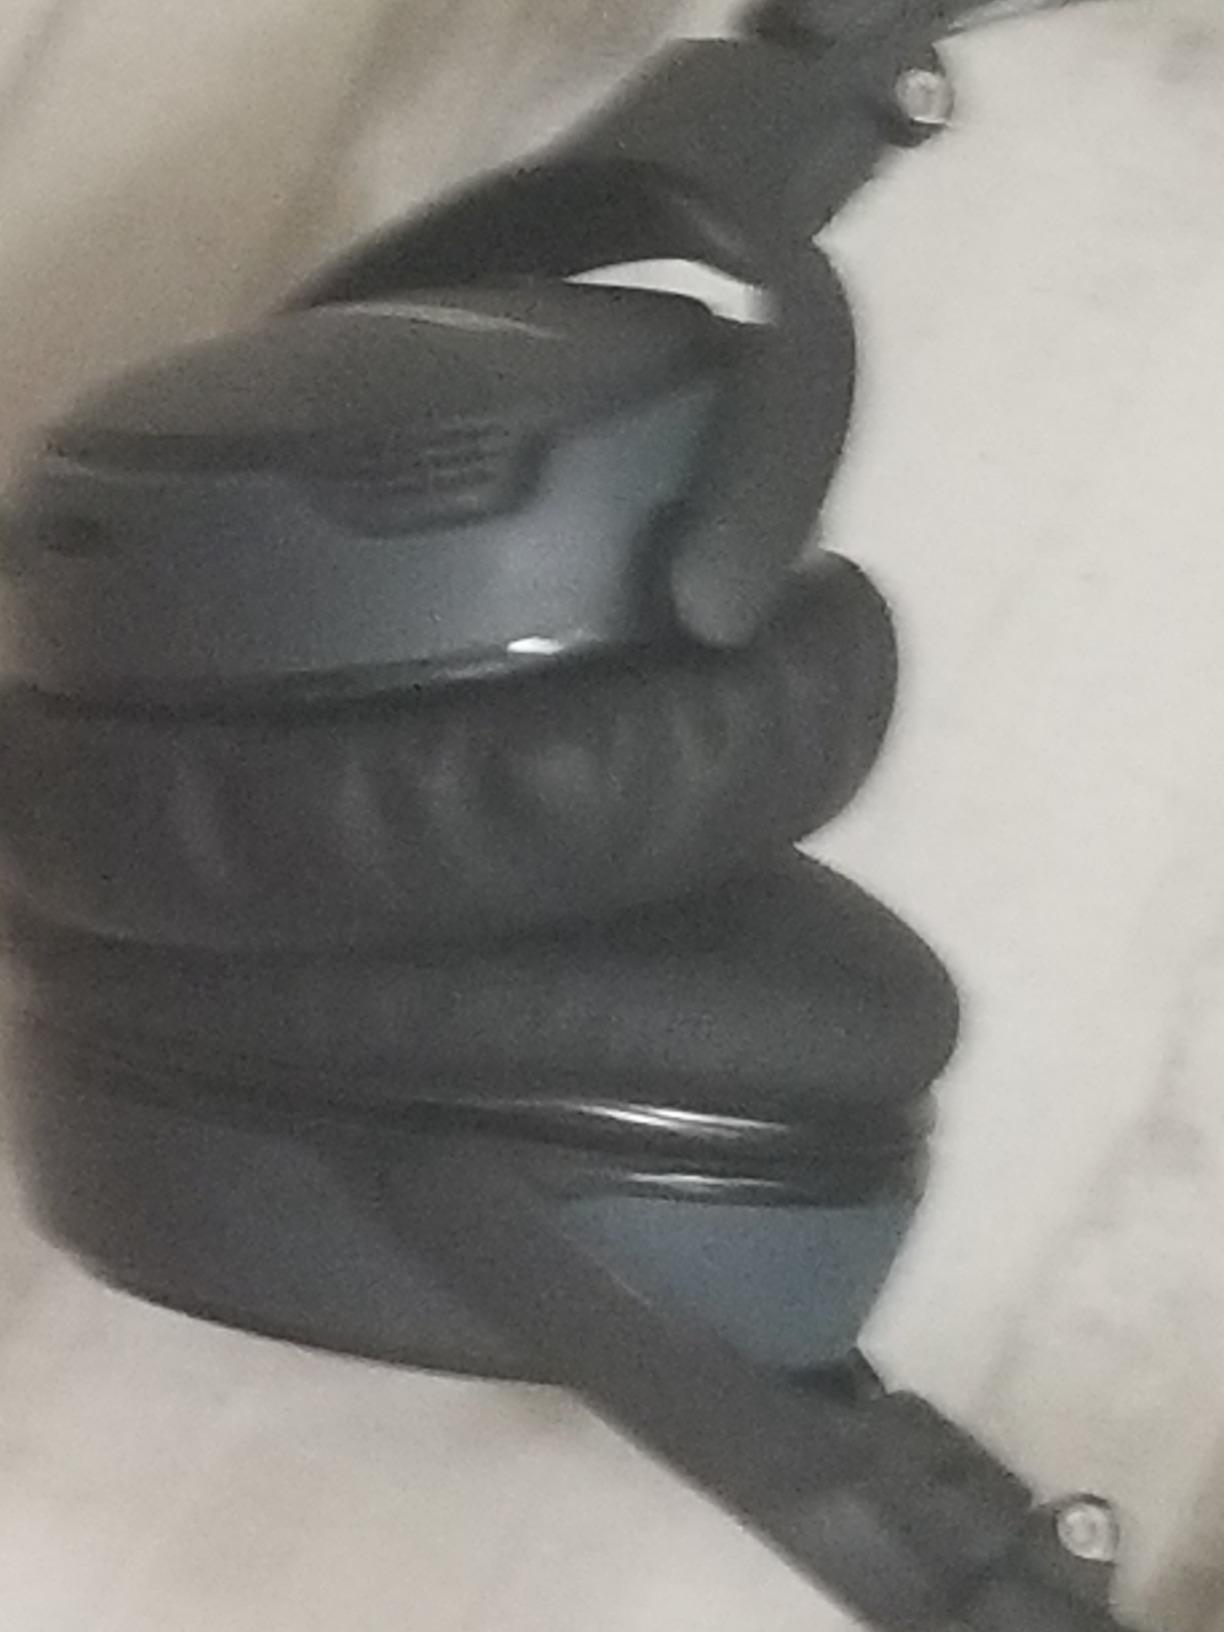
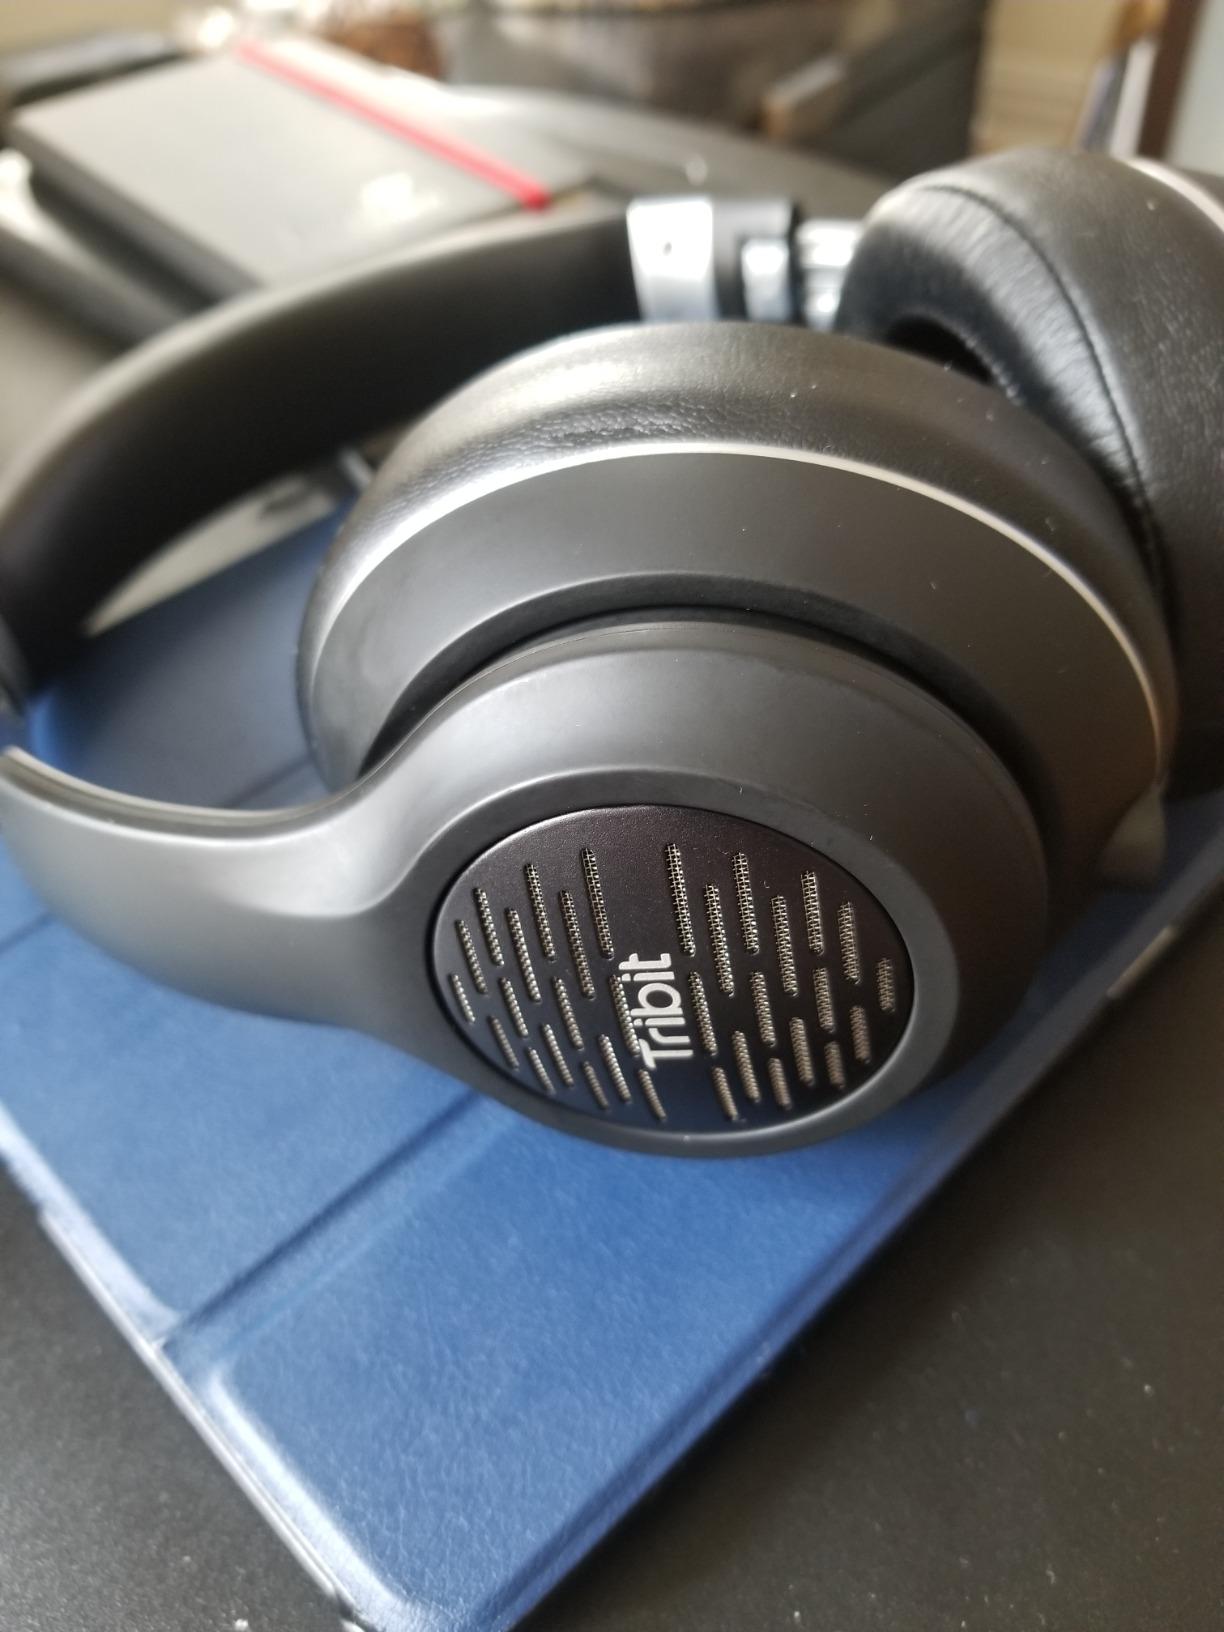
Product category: headphones
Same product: no